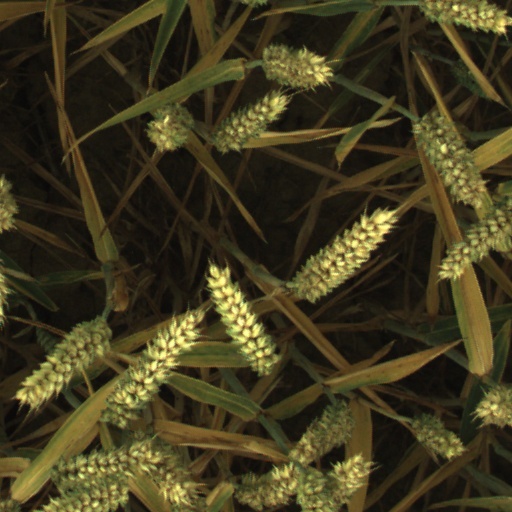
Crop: wheat